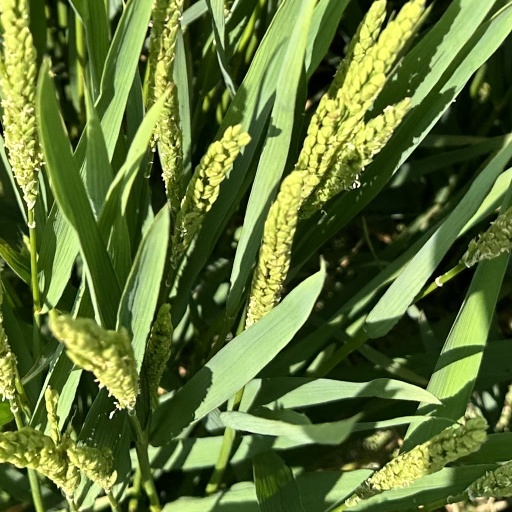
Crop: rice